Phobjikha Valley

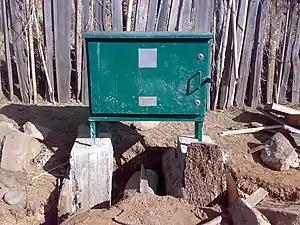
Electrification in Phobjikha Valley

The Phobjikha Valley, with its agrarian economy, is mostly underdeveloped with least modern facilities of water and sanitation. Transport and communication facilities are also not adequate. But with the development of the country, the two mobile service providers of the country established the cellular networks. This connected the valley to the rest of the world. B-Mobile installed its first cellular network in the year 2008 during the consecration ceremony of the newly built Gangteng Monastery. In view of protection provided to the cranes which visit the valley in winter, as a conservation measure overhead transmission lines for electric supply have not been permitted to be provided. Solar heaters, solar powered cells and diesel generators are used to provide electricity in the past but now the valley is connected to the national grid using underground electrical cable system.